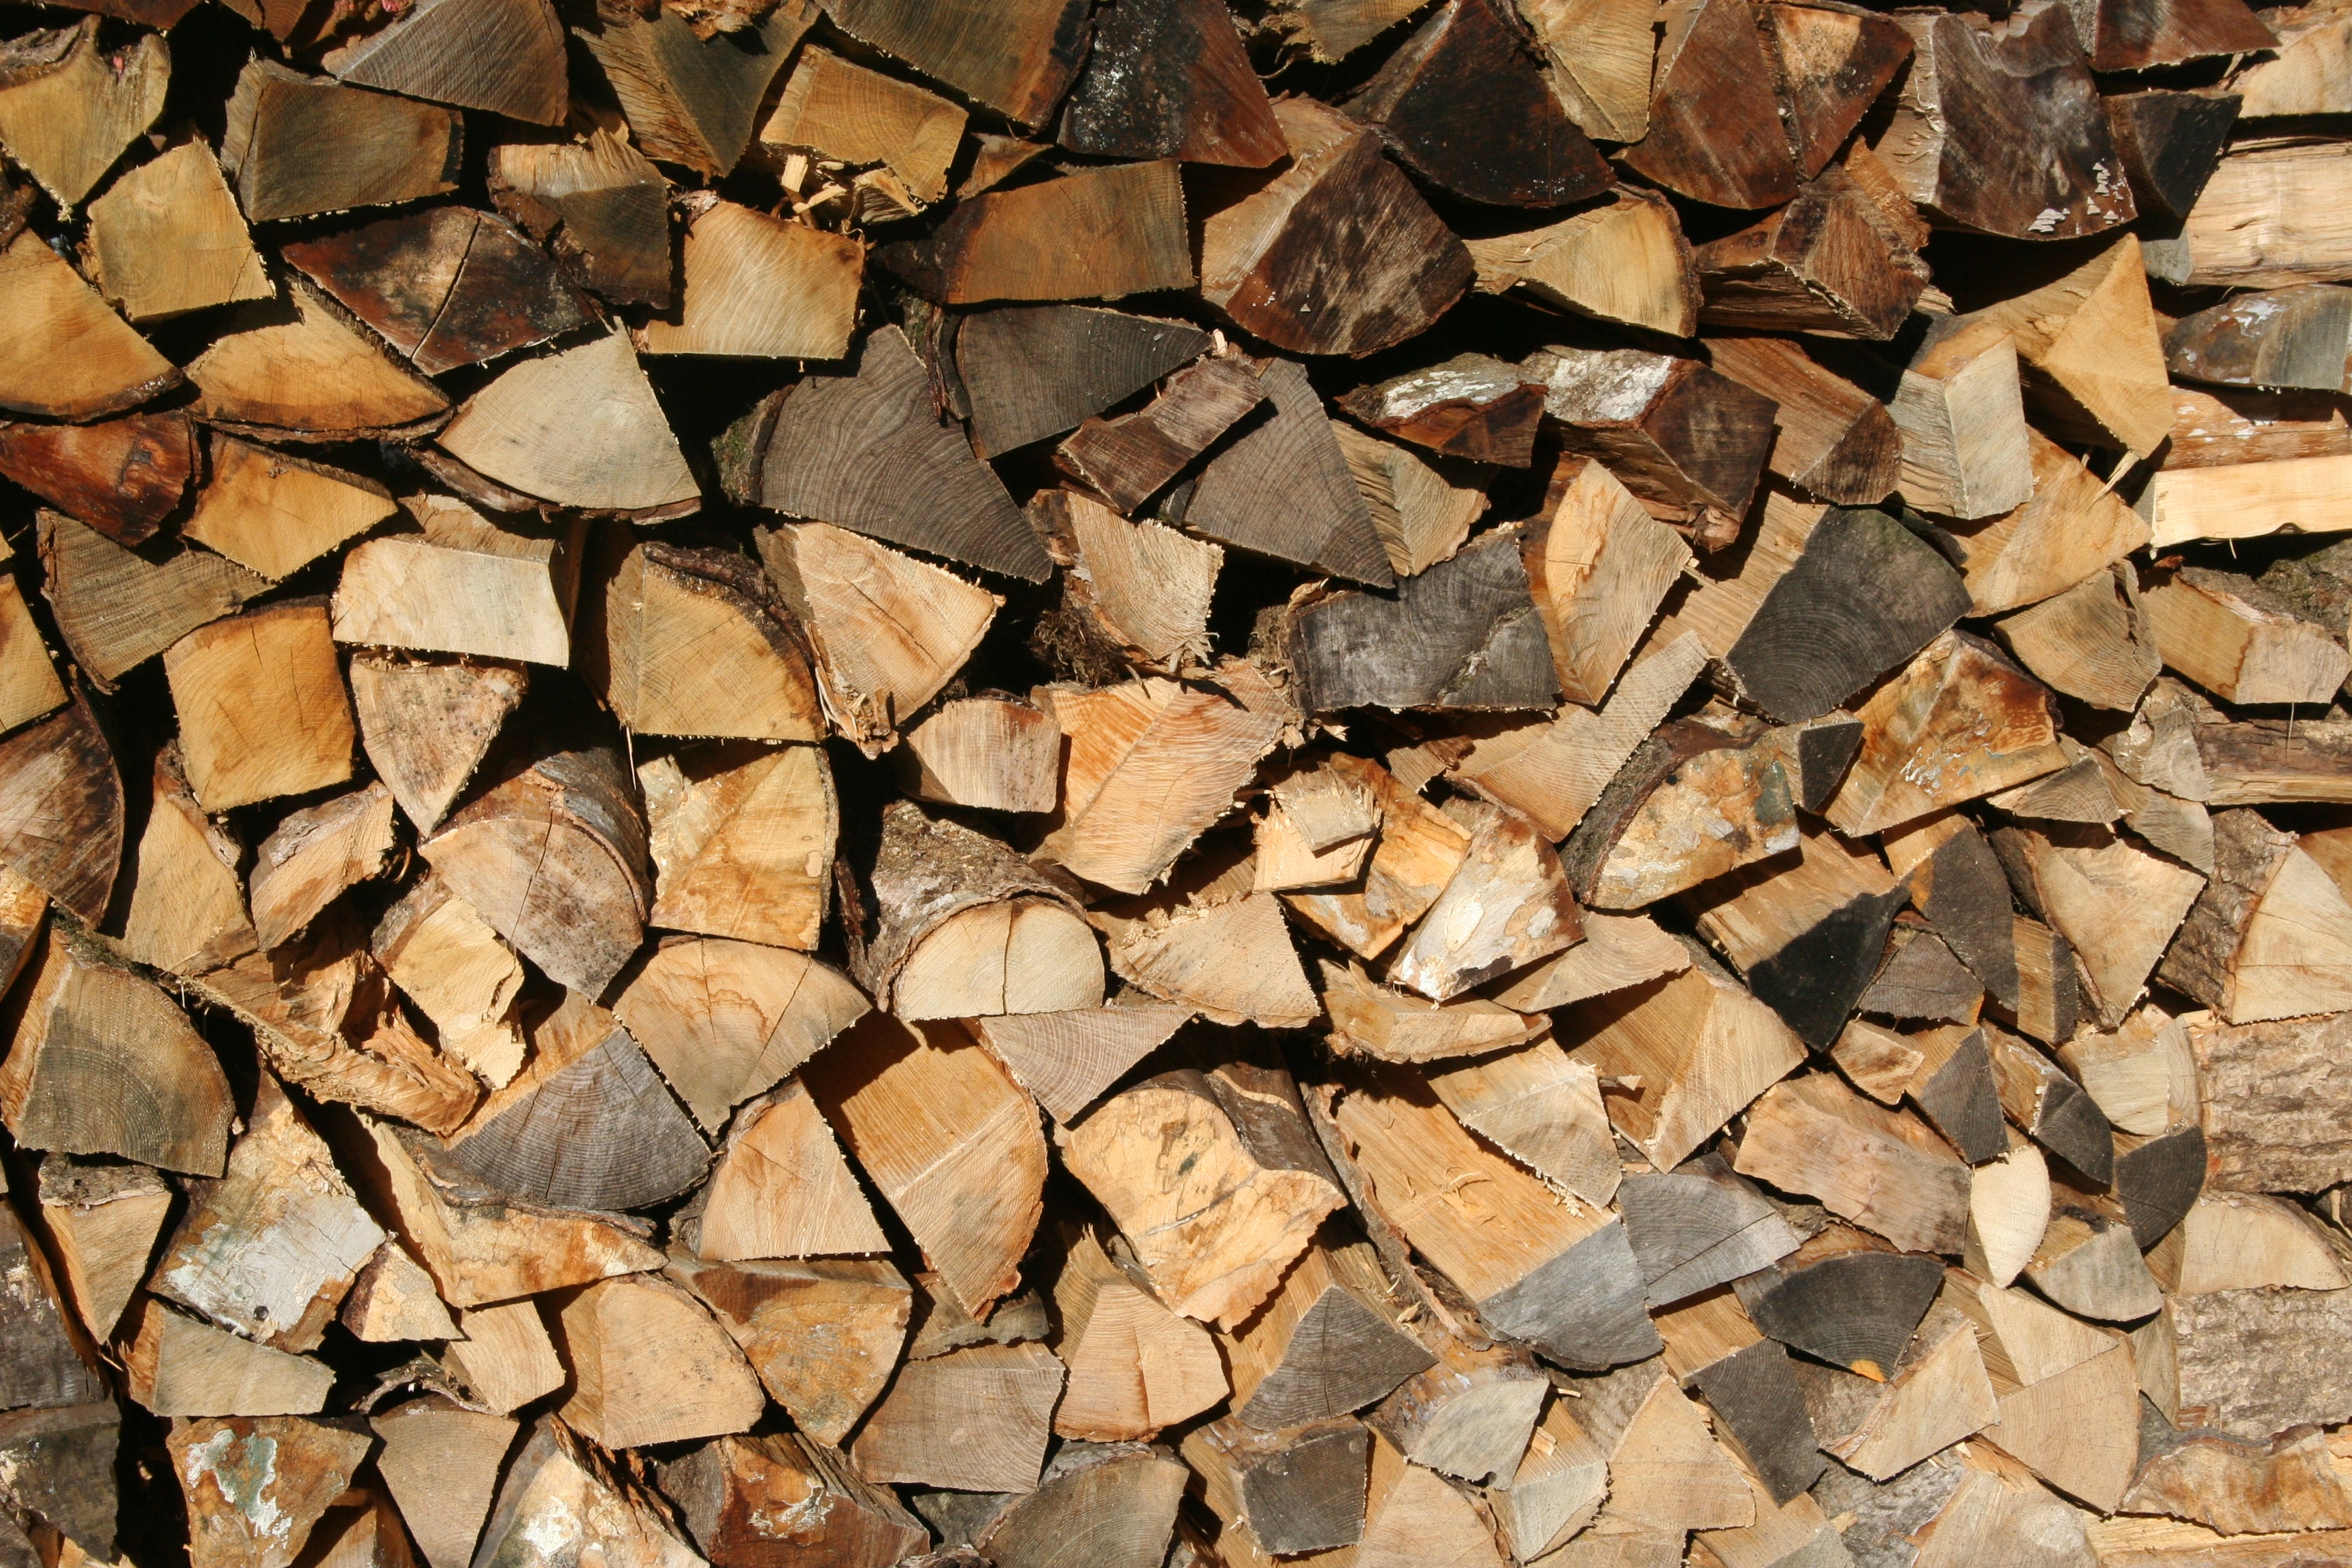
rock, branch, wood, texture, leaf, floor, trunk, wall, pattern, soil, stone wall, firewood, brick, lumber, heat, material, rubble, design, combs thread cutting, firewood stack, flooring, growing stock